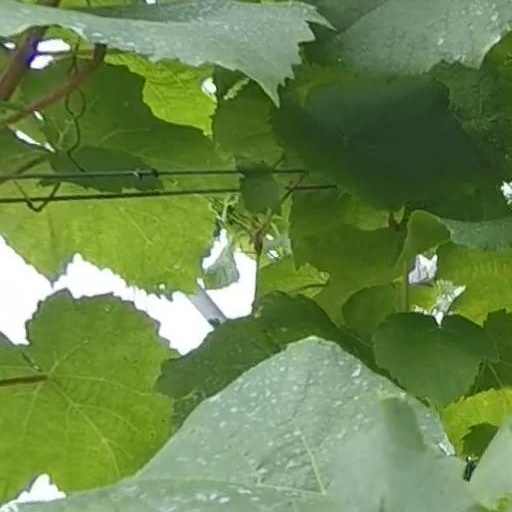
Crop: grape